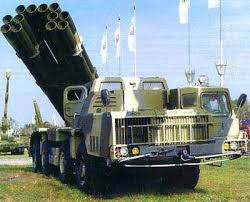
Label: Self Propelled Artillery